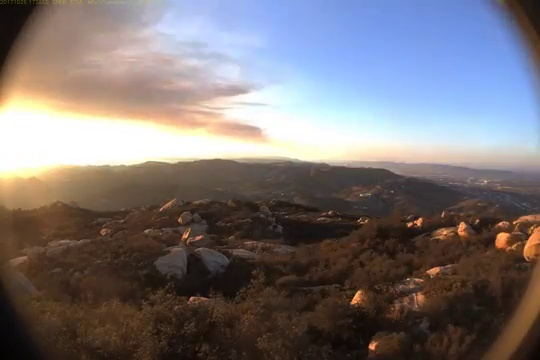
Fire: no
Smoke: yes